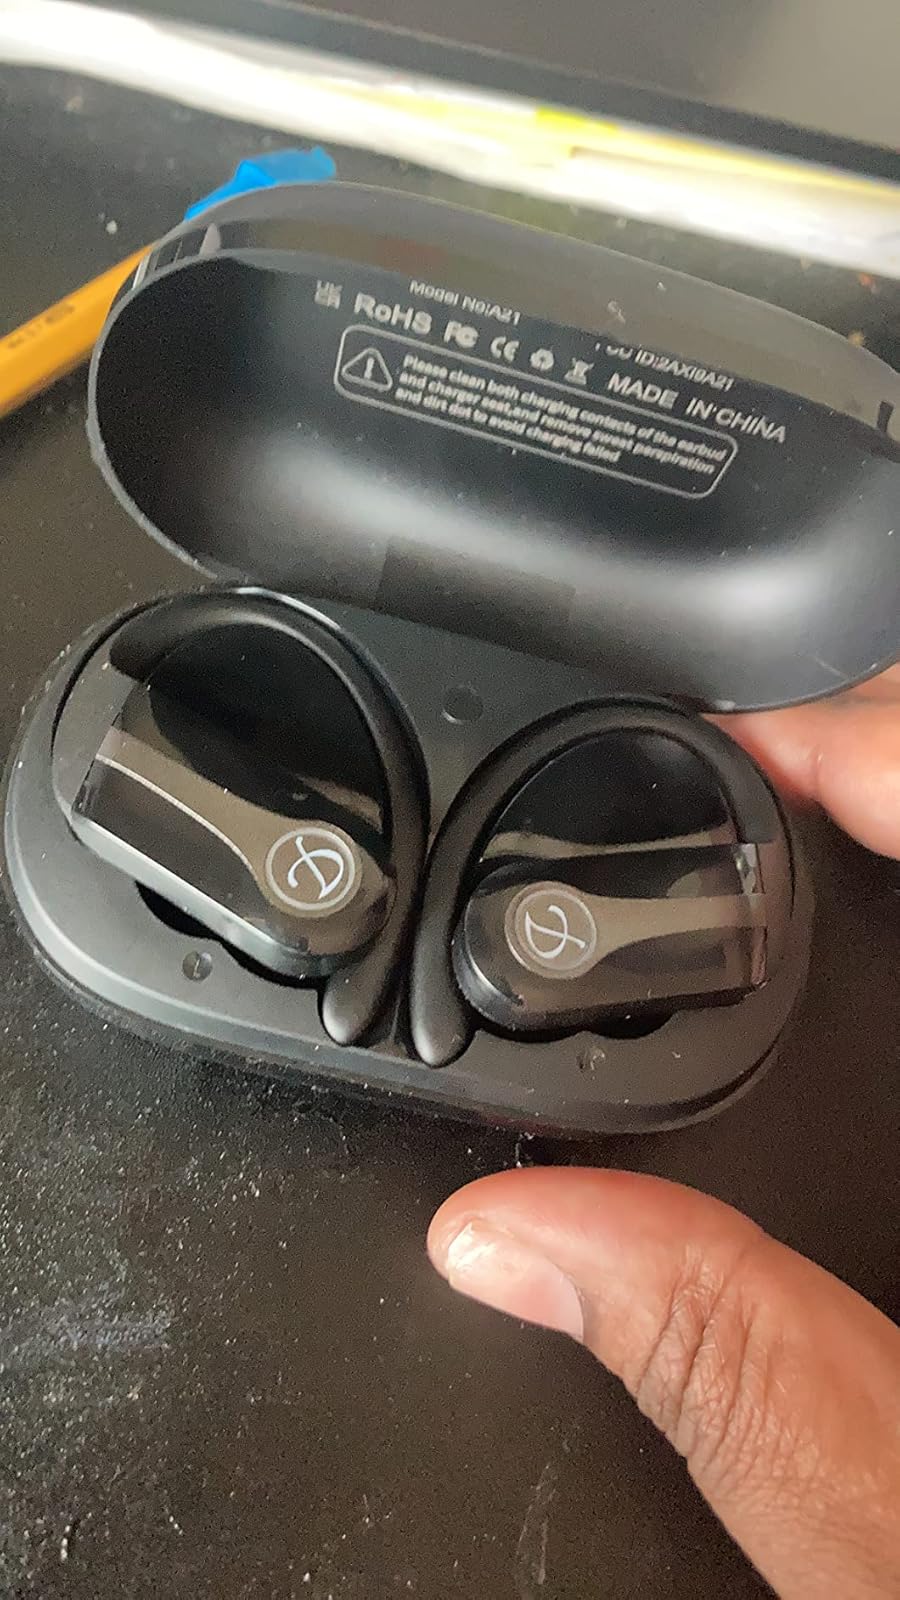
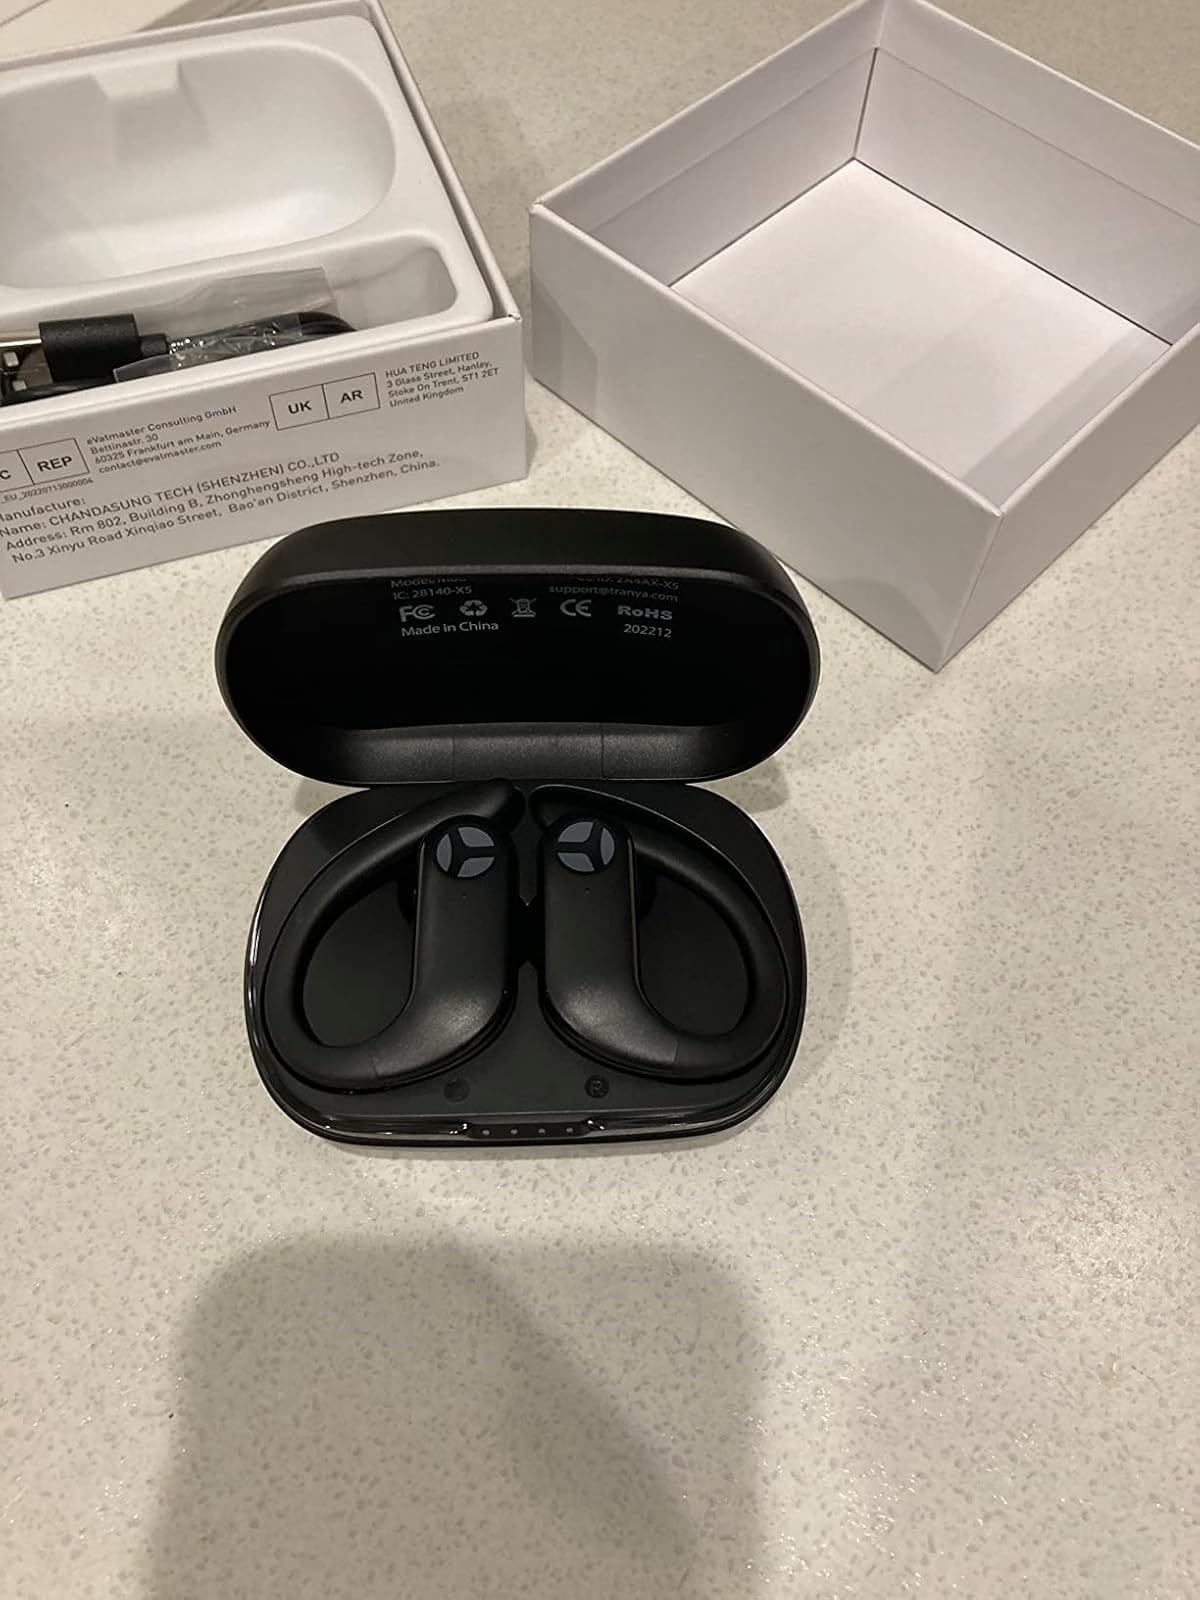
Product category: earbuds
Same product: no